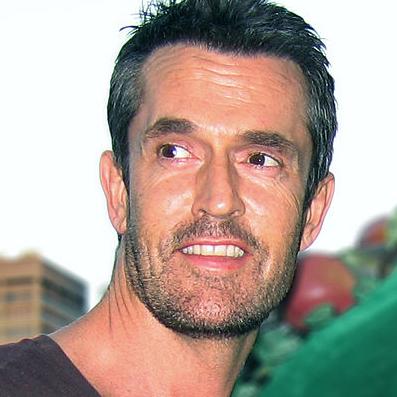
Age: 47